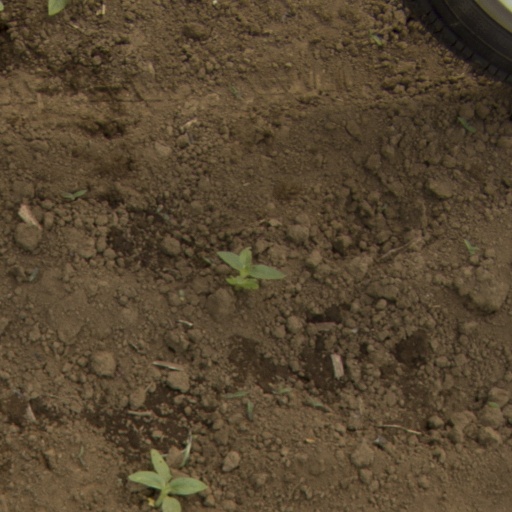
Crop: Jerusalem artichoke